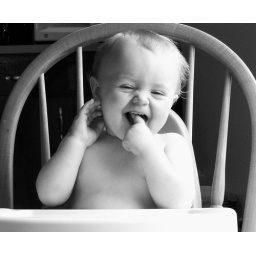
my son in black and white